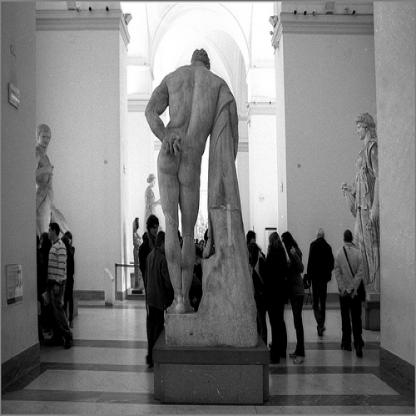
Scene: Indoor